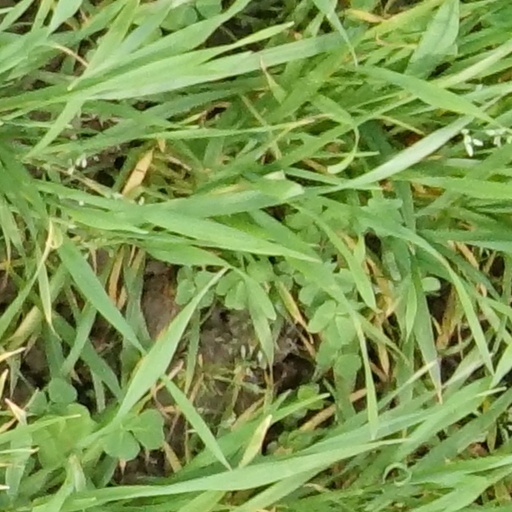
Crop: wheat